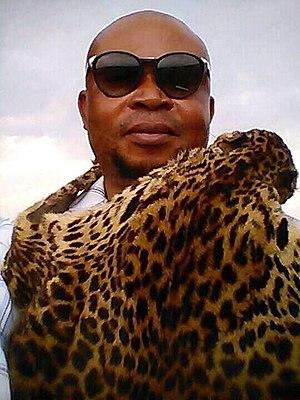
Le roi traditionnel des Bajila-Kasanga, Jean-Pierre Pandi KAMUINA NSAPU exécuté par la dictature kabiliste en août 2016 à Kamuina Nsapu. Secteur de Dibatayi, territoire de Dibaya, non loin de Tshimbulu.
La rébellion Kamwina Nsapu, parfois également orthographiée Kamuina Nsapu, est un conflit armé en République démocratique du Congo. Il oppose depuis le 8 août 2016 les pouvoir de l'État aux partisans de la « famille royale Kamuina Nsapu », lignée de chefs coutumiers de Dibaya. Le conflit s'étend à l'ensemble du Grand Kasaï. Le conflit, où sont notamment enrôlés plusieurs milliers d'enfants soldats, a déjà causé la mort de plusieurs centaines à plusieurs milliers de personnes, ainsi que l'exil de plus de deux millions de Congolais.